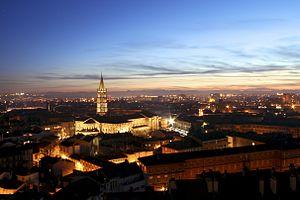
Basilique Saint-Sernin à Toulouse
Toulouse, est une commune du Sud-Ouest de la France. Capitale au Vᵉ siècle du royaume wisigoth, une des capitales du royaume d'Aquitaine, capitale du comté de Toulouse fondé en 852 par Raimond Iᵉʳ et capitale historique du Languedoc, elle est aujourd'hui le chef-lieu de la région d'Occitanie, du département de la Haute-Garonne, et le siège de Toulouse Métropole. Elle était également le chef-lieu de l'ancienne région Midi-Pyrénées jusqu'à sa disparition au 1ᵉʳ janvier 2016.
Toulouse publiée initialement sous le titre Ô Toulouse est une célèbre chanson de Claude Nougaro, parue en avril 1967 sur un 45 tours édité par le label Philips. Le chanteur rend un important et personnel hommage à sa ville natale, Toulouse.